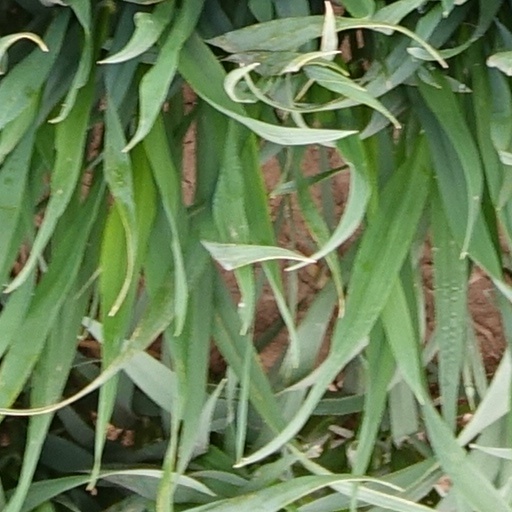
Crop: wheat